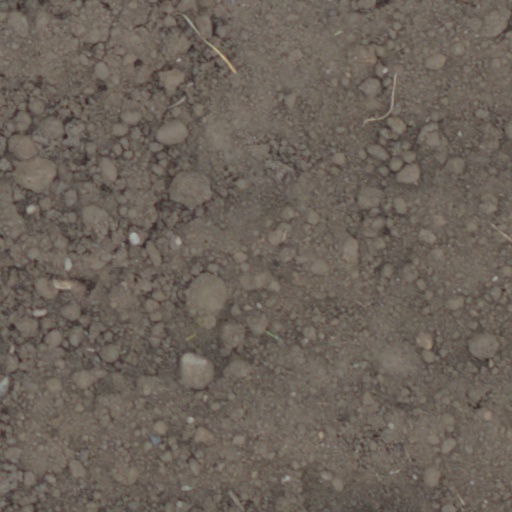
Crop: wheat